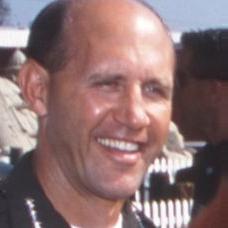
Age: 46